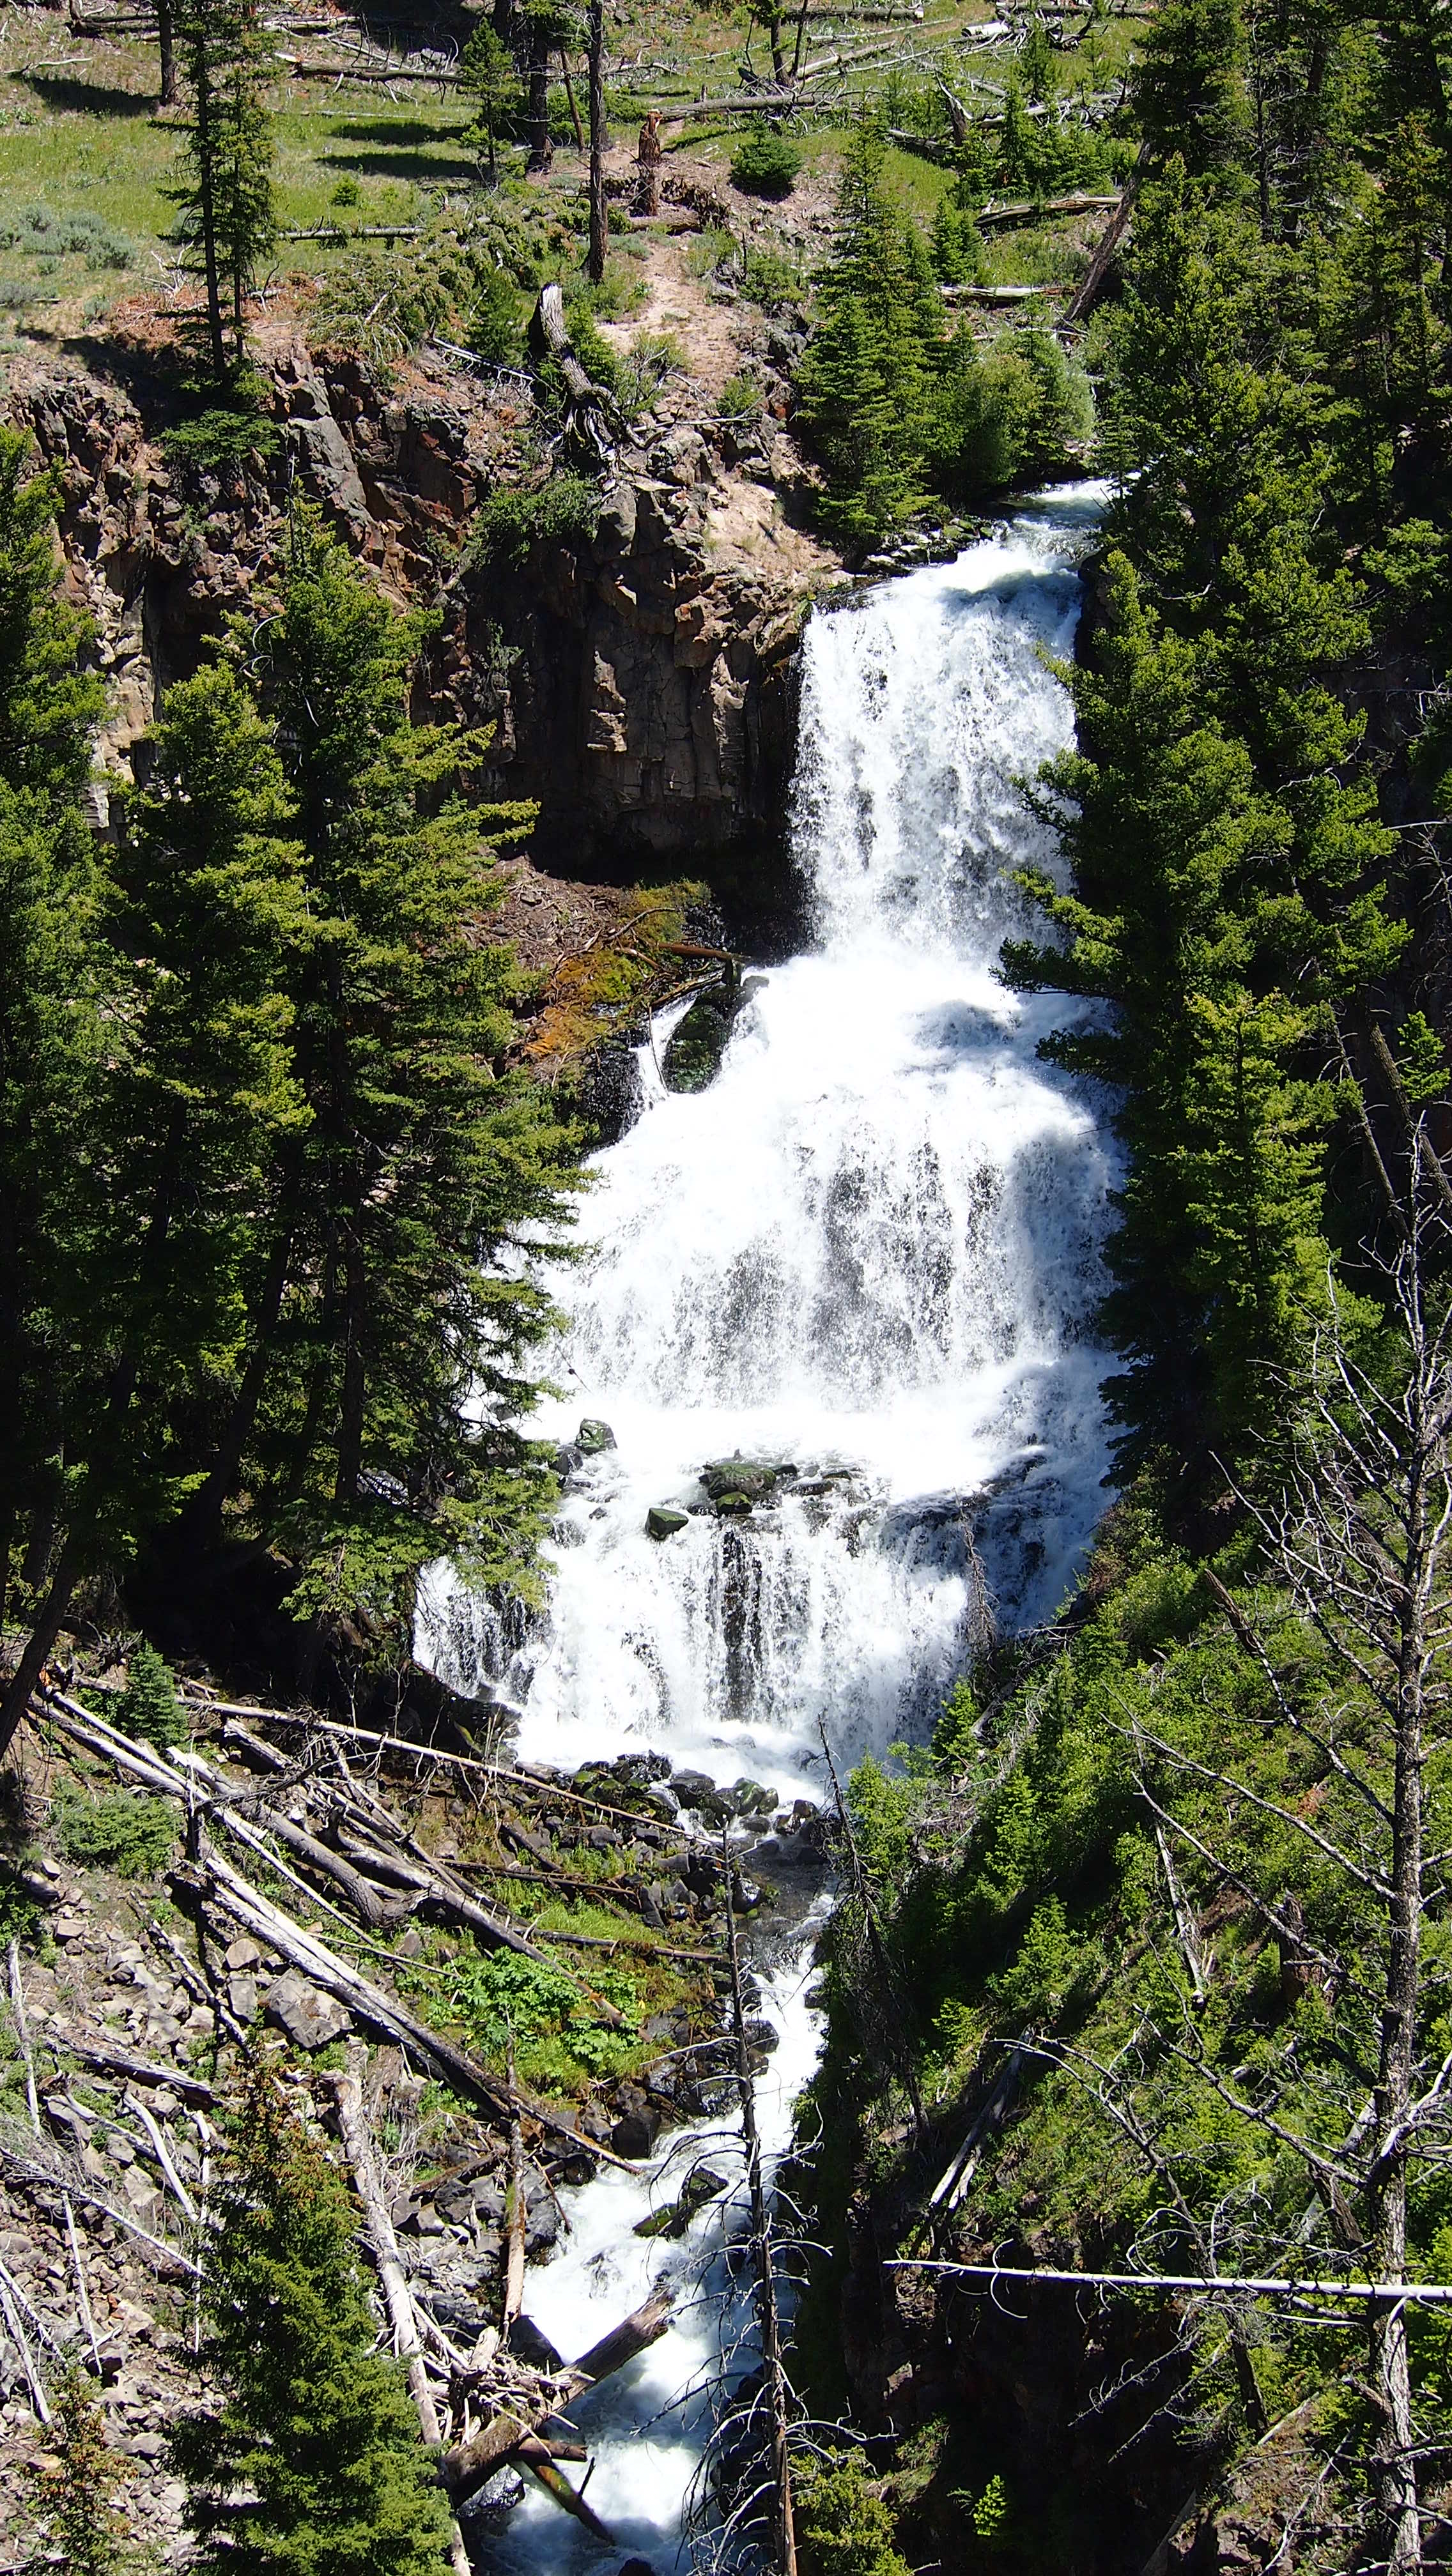
landscape, tree, water, nature, forest, waterfall, wilderness, river, stream, spring, autumn, park, national park, body of water, yellowstone, creativecommons, animals, rainforest, ravine, wasserfall, bison, water feature, watercourse, epm1, gysers